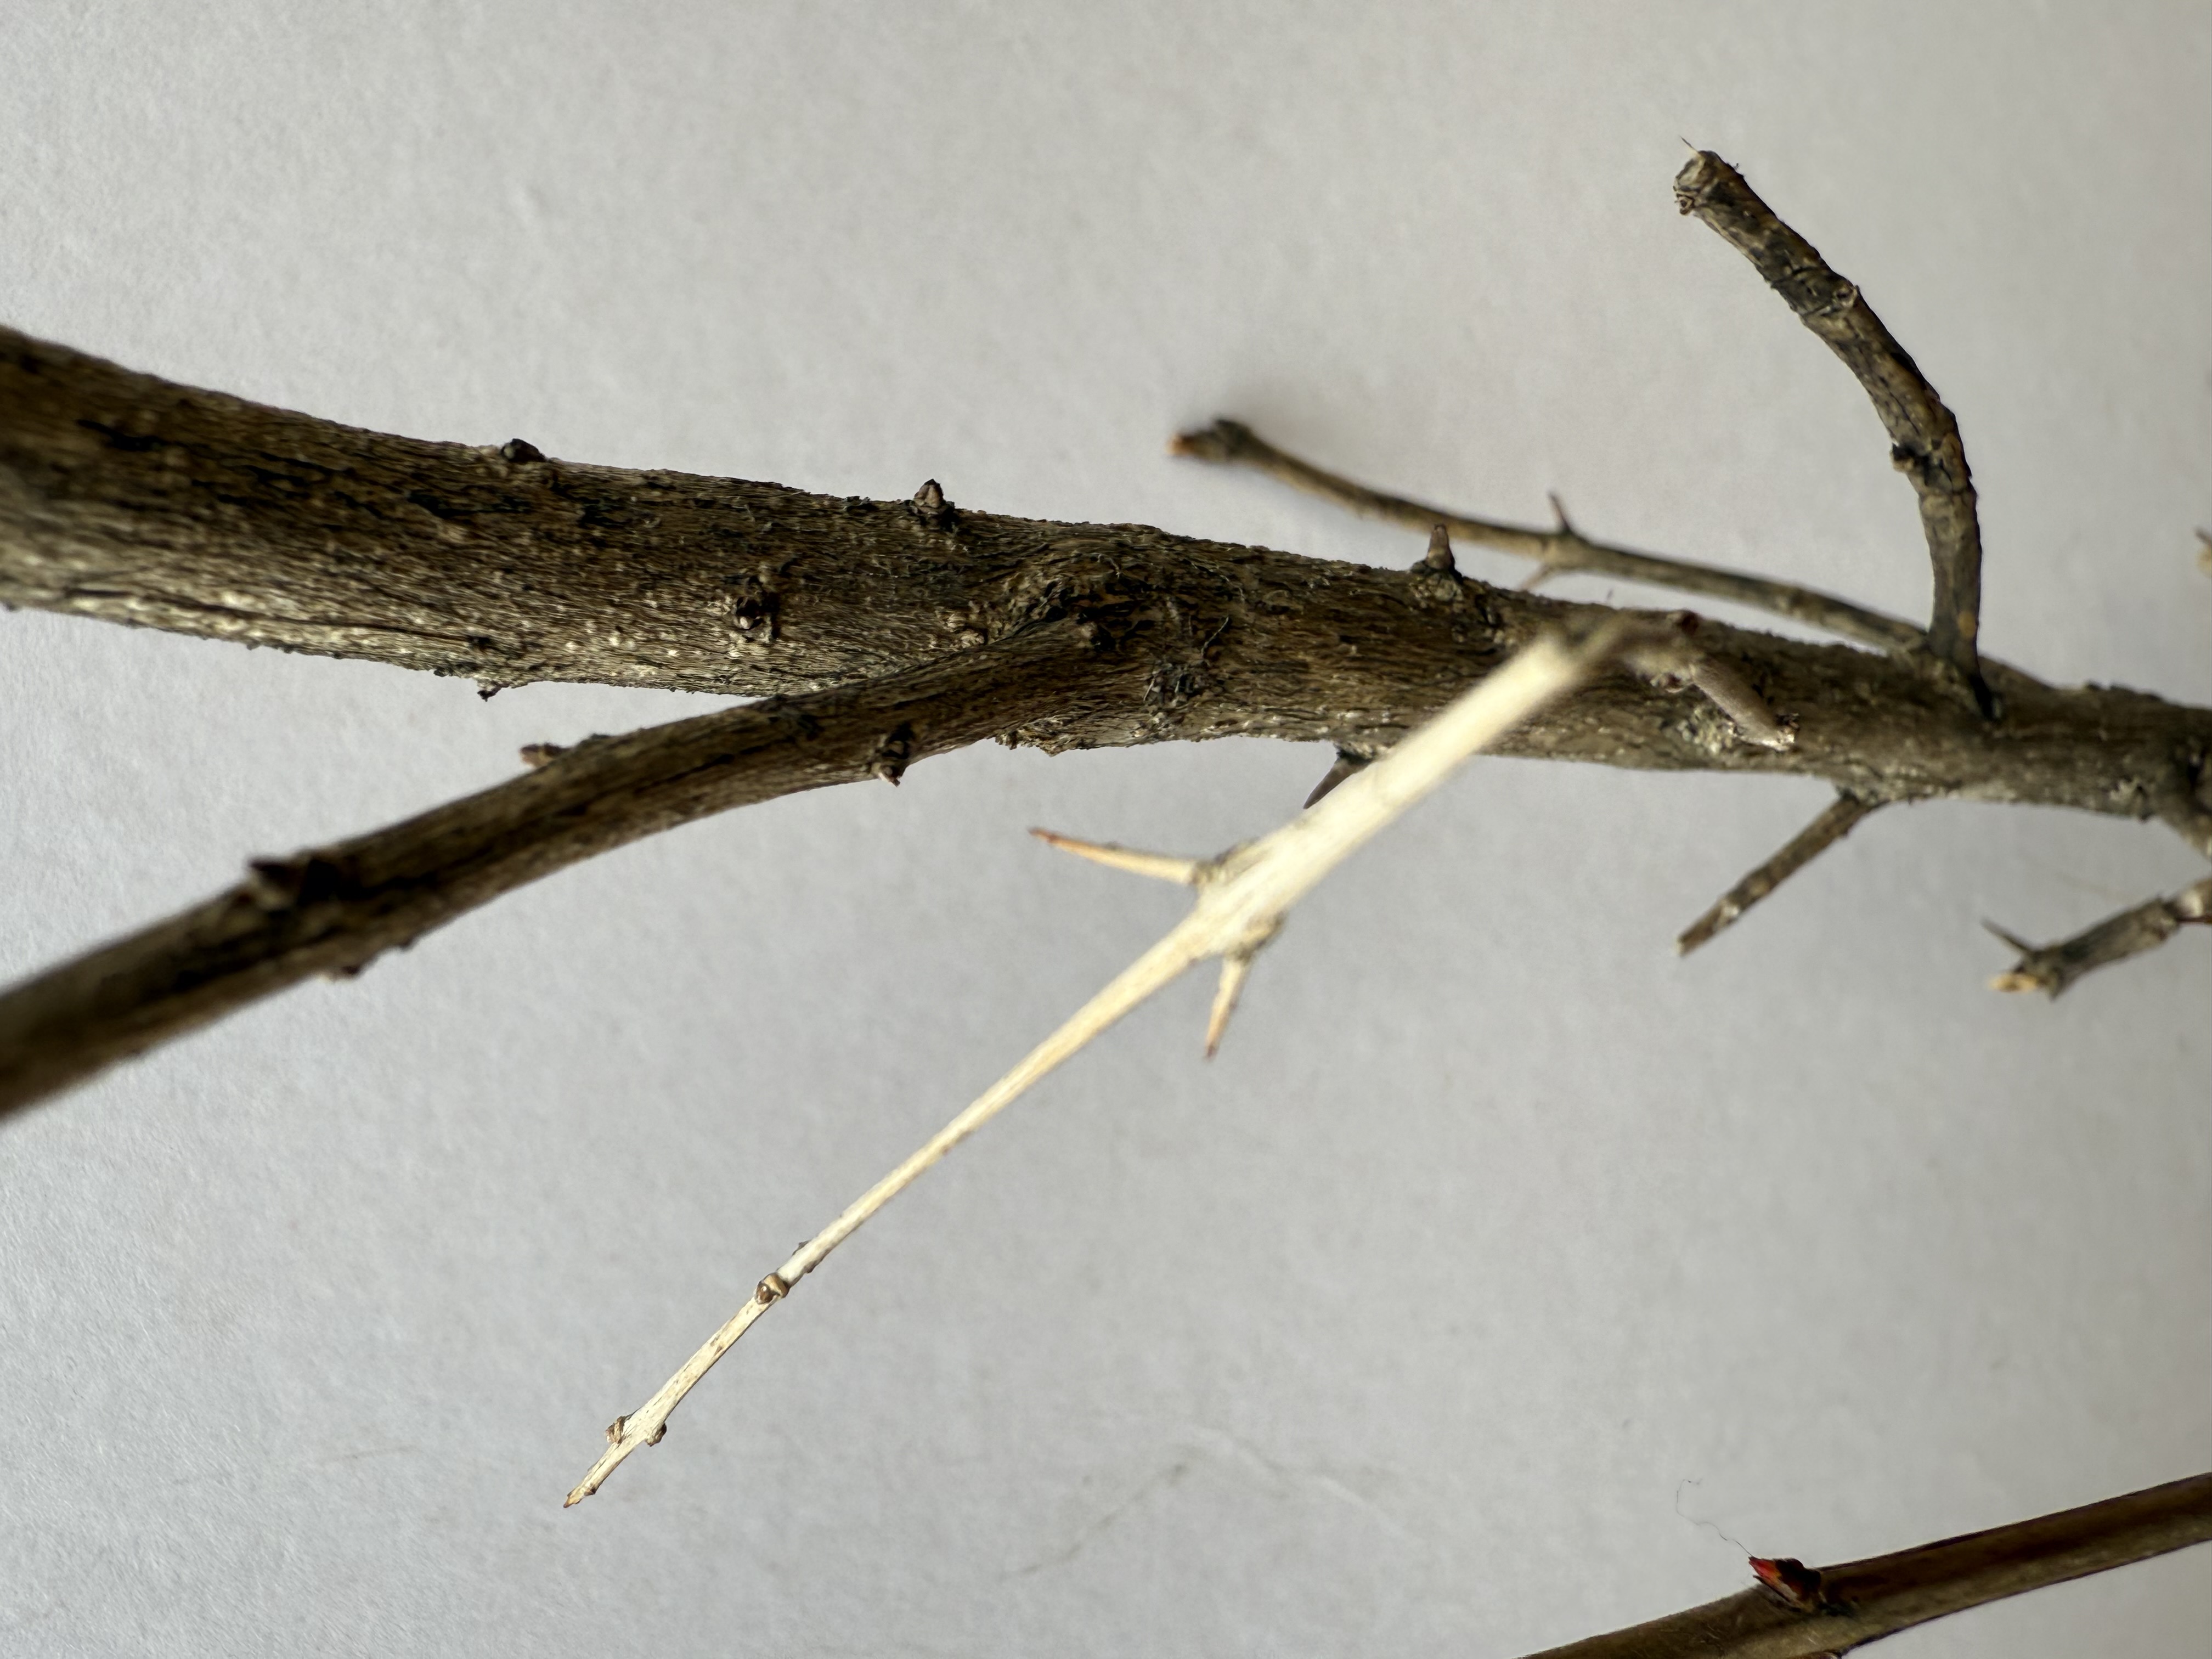
Variety: Pomegranate